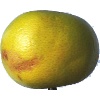
Label: pomelo_sweetie